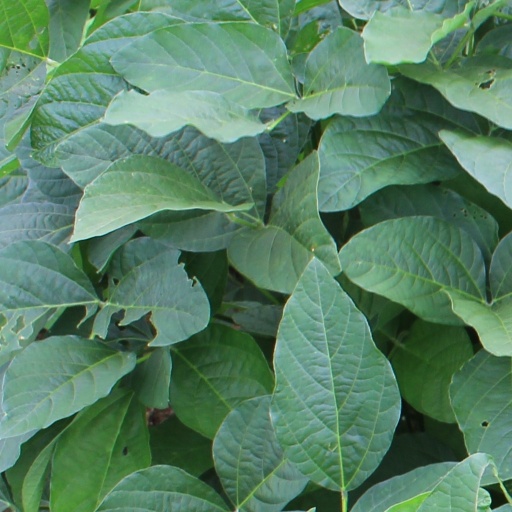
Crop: soybean